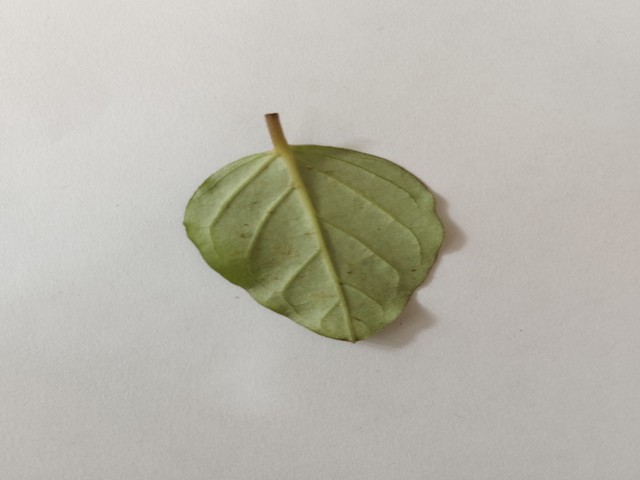
Plant: punarnava